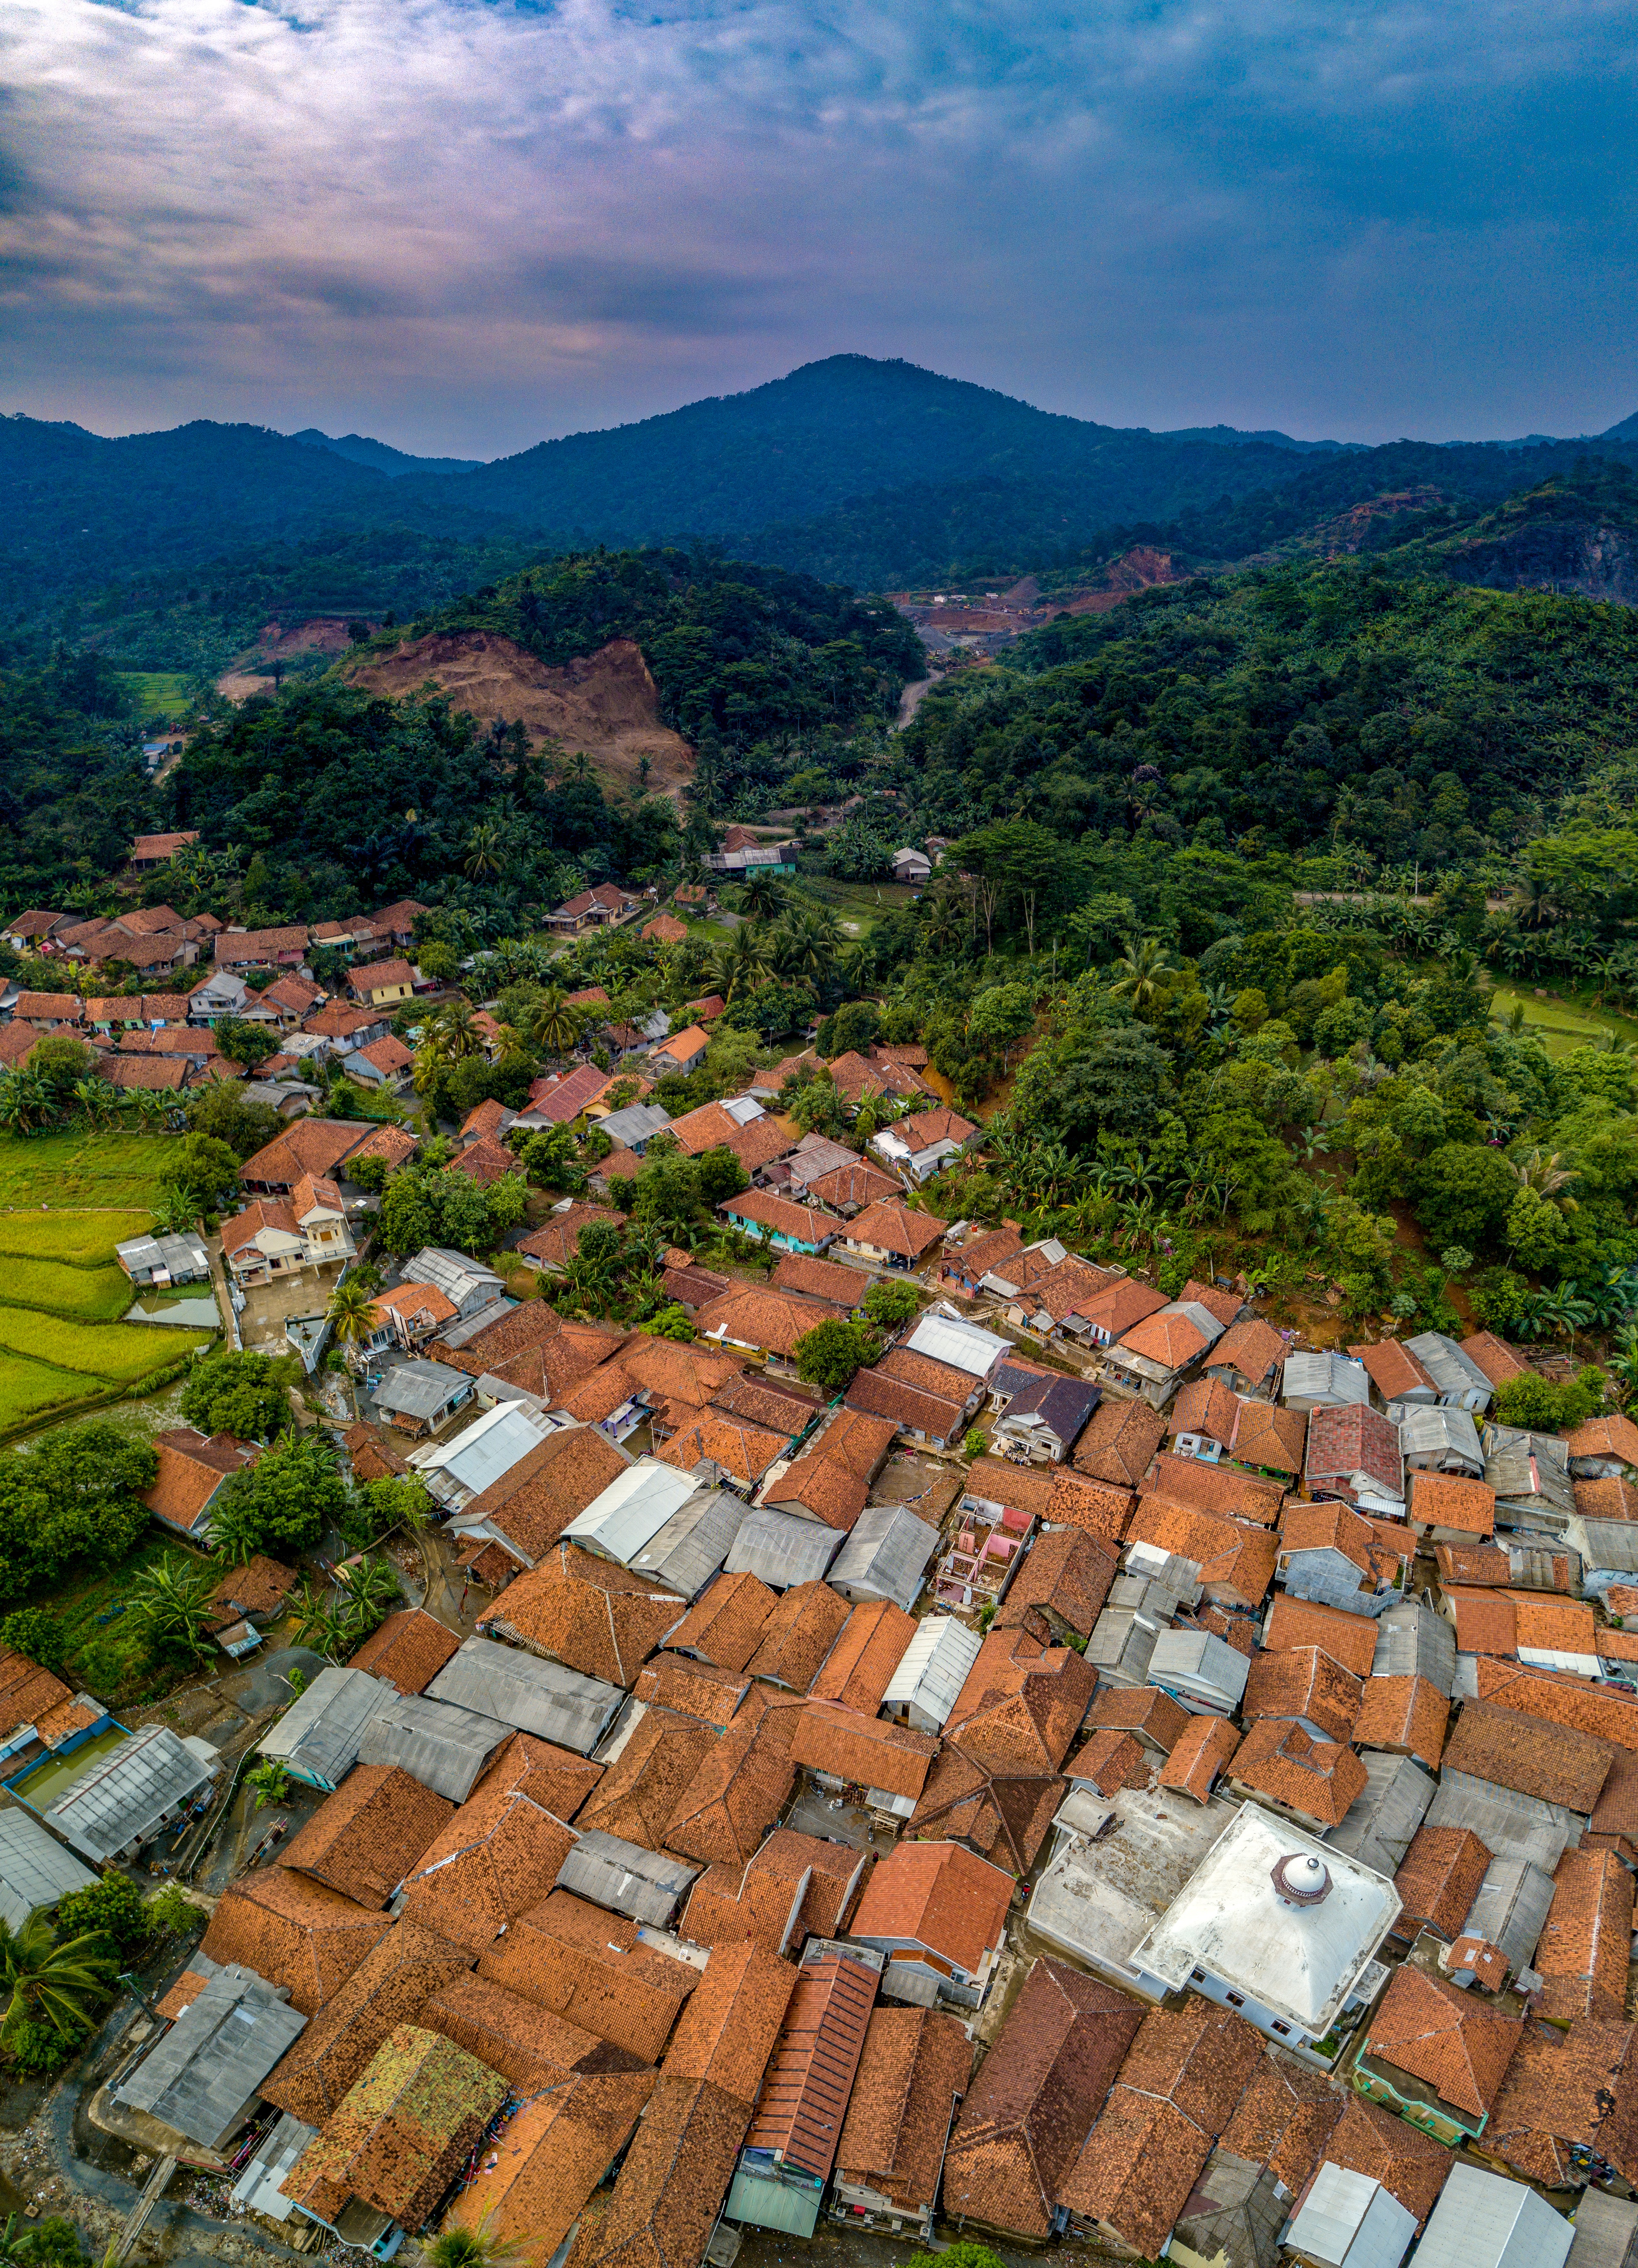
sky, residential area, suburb, city, village, tree, rural area, aerial photography, mountain, house, hill, landscape, cloud, roof, bird's eye view, plant, field